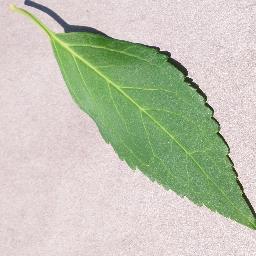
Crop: cherry
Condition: (including_sour)_healthy